Bitard

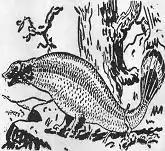
Representation of the Bitard: beech marten head, carp body, turkey and peacock feathers, hare paws and academic palms

The Bitard is a fabulous animal. It is the symbol of the ' or Order of the Venerated Bitard (May He be Blessed!), a student association of University of Poitiers (France) created in the 1920s. The members themselves are also called Bitards and in some occasions they wear a cape colored according to their rank in the Order, along with a faluche, the traditional French Student cap. The Bitards' faluche has the particularity of being decorated with a chevron and having its own code for the signification of insignias. The folklore of the Order refers to François Rabelais as the word ' appears twice in hunting outcomes in "Pantagruel".